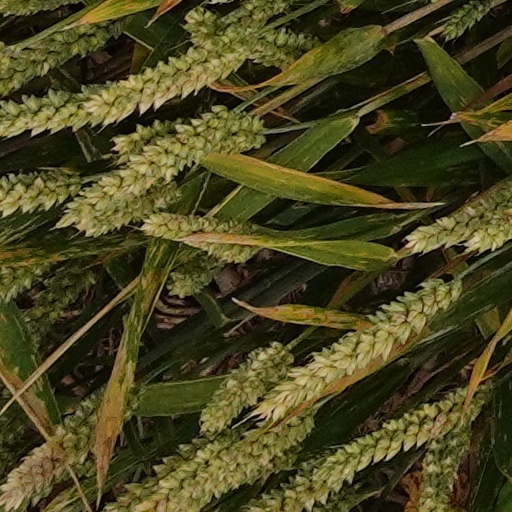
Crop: wheat